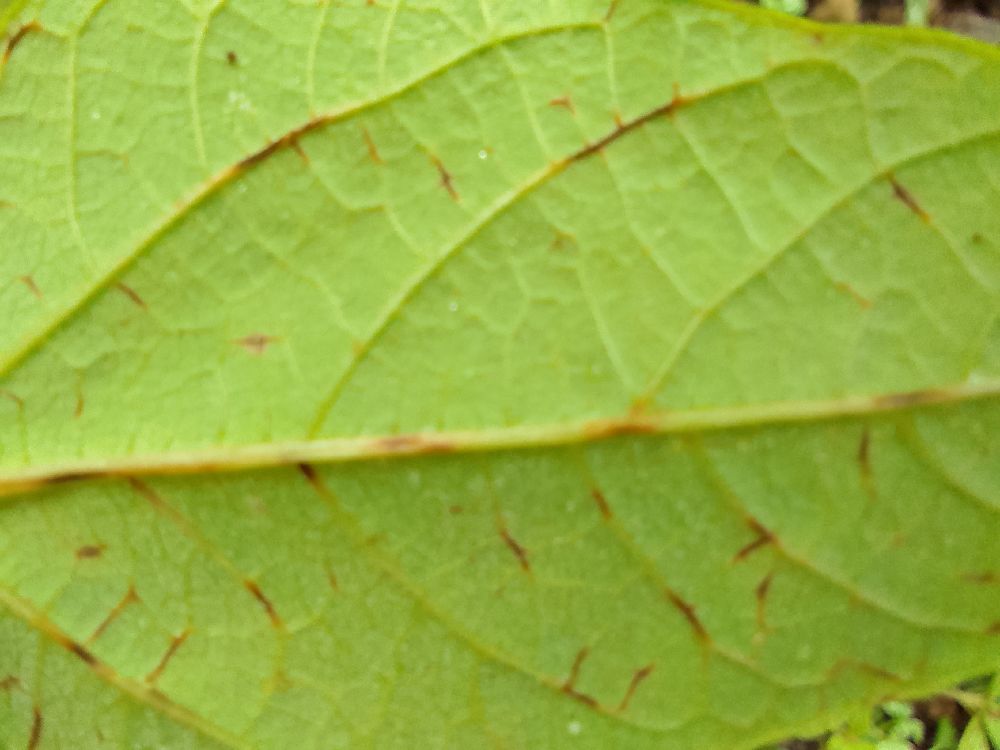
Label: anthracnose